Mohammad Torabi

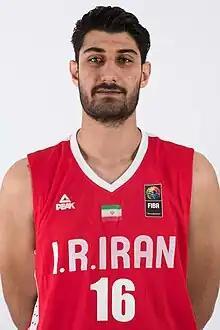

Mohammad Torabi (born 16 September 1992 in Isfahan) is an Iranian professional basketball player for Palayesh Naft Abadan of the Iranian Basketball Super League.